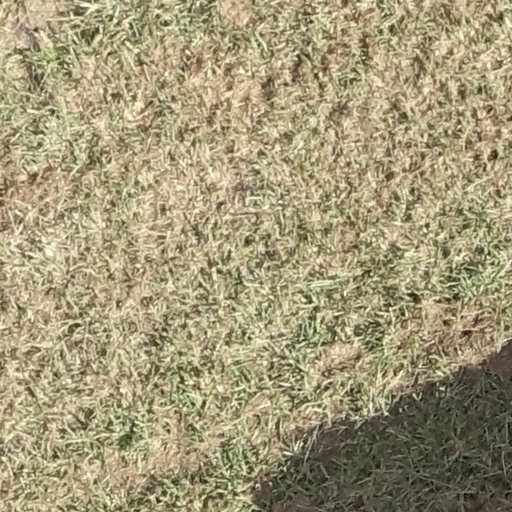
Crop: sorghum